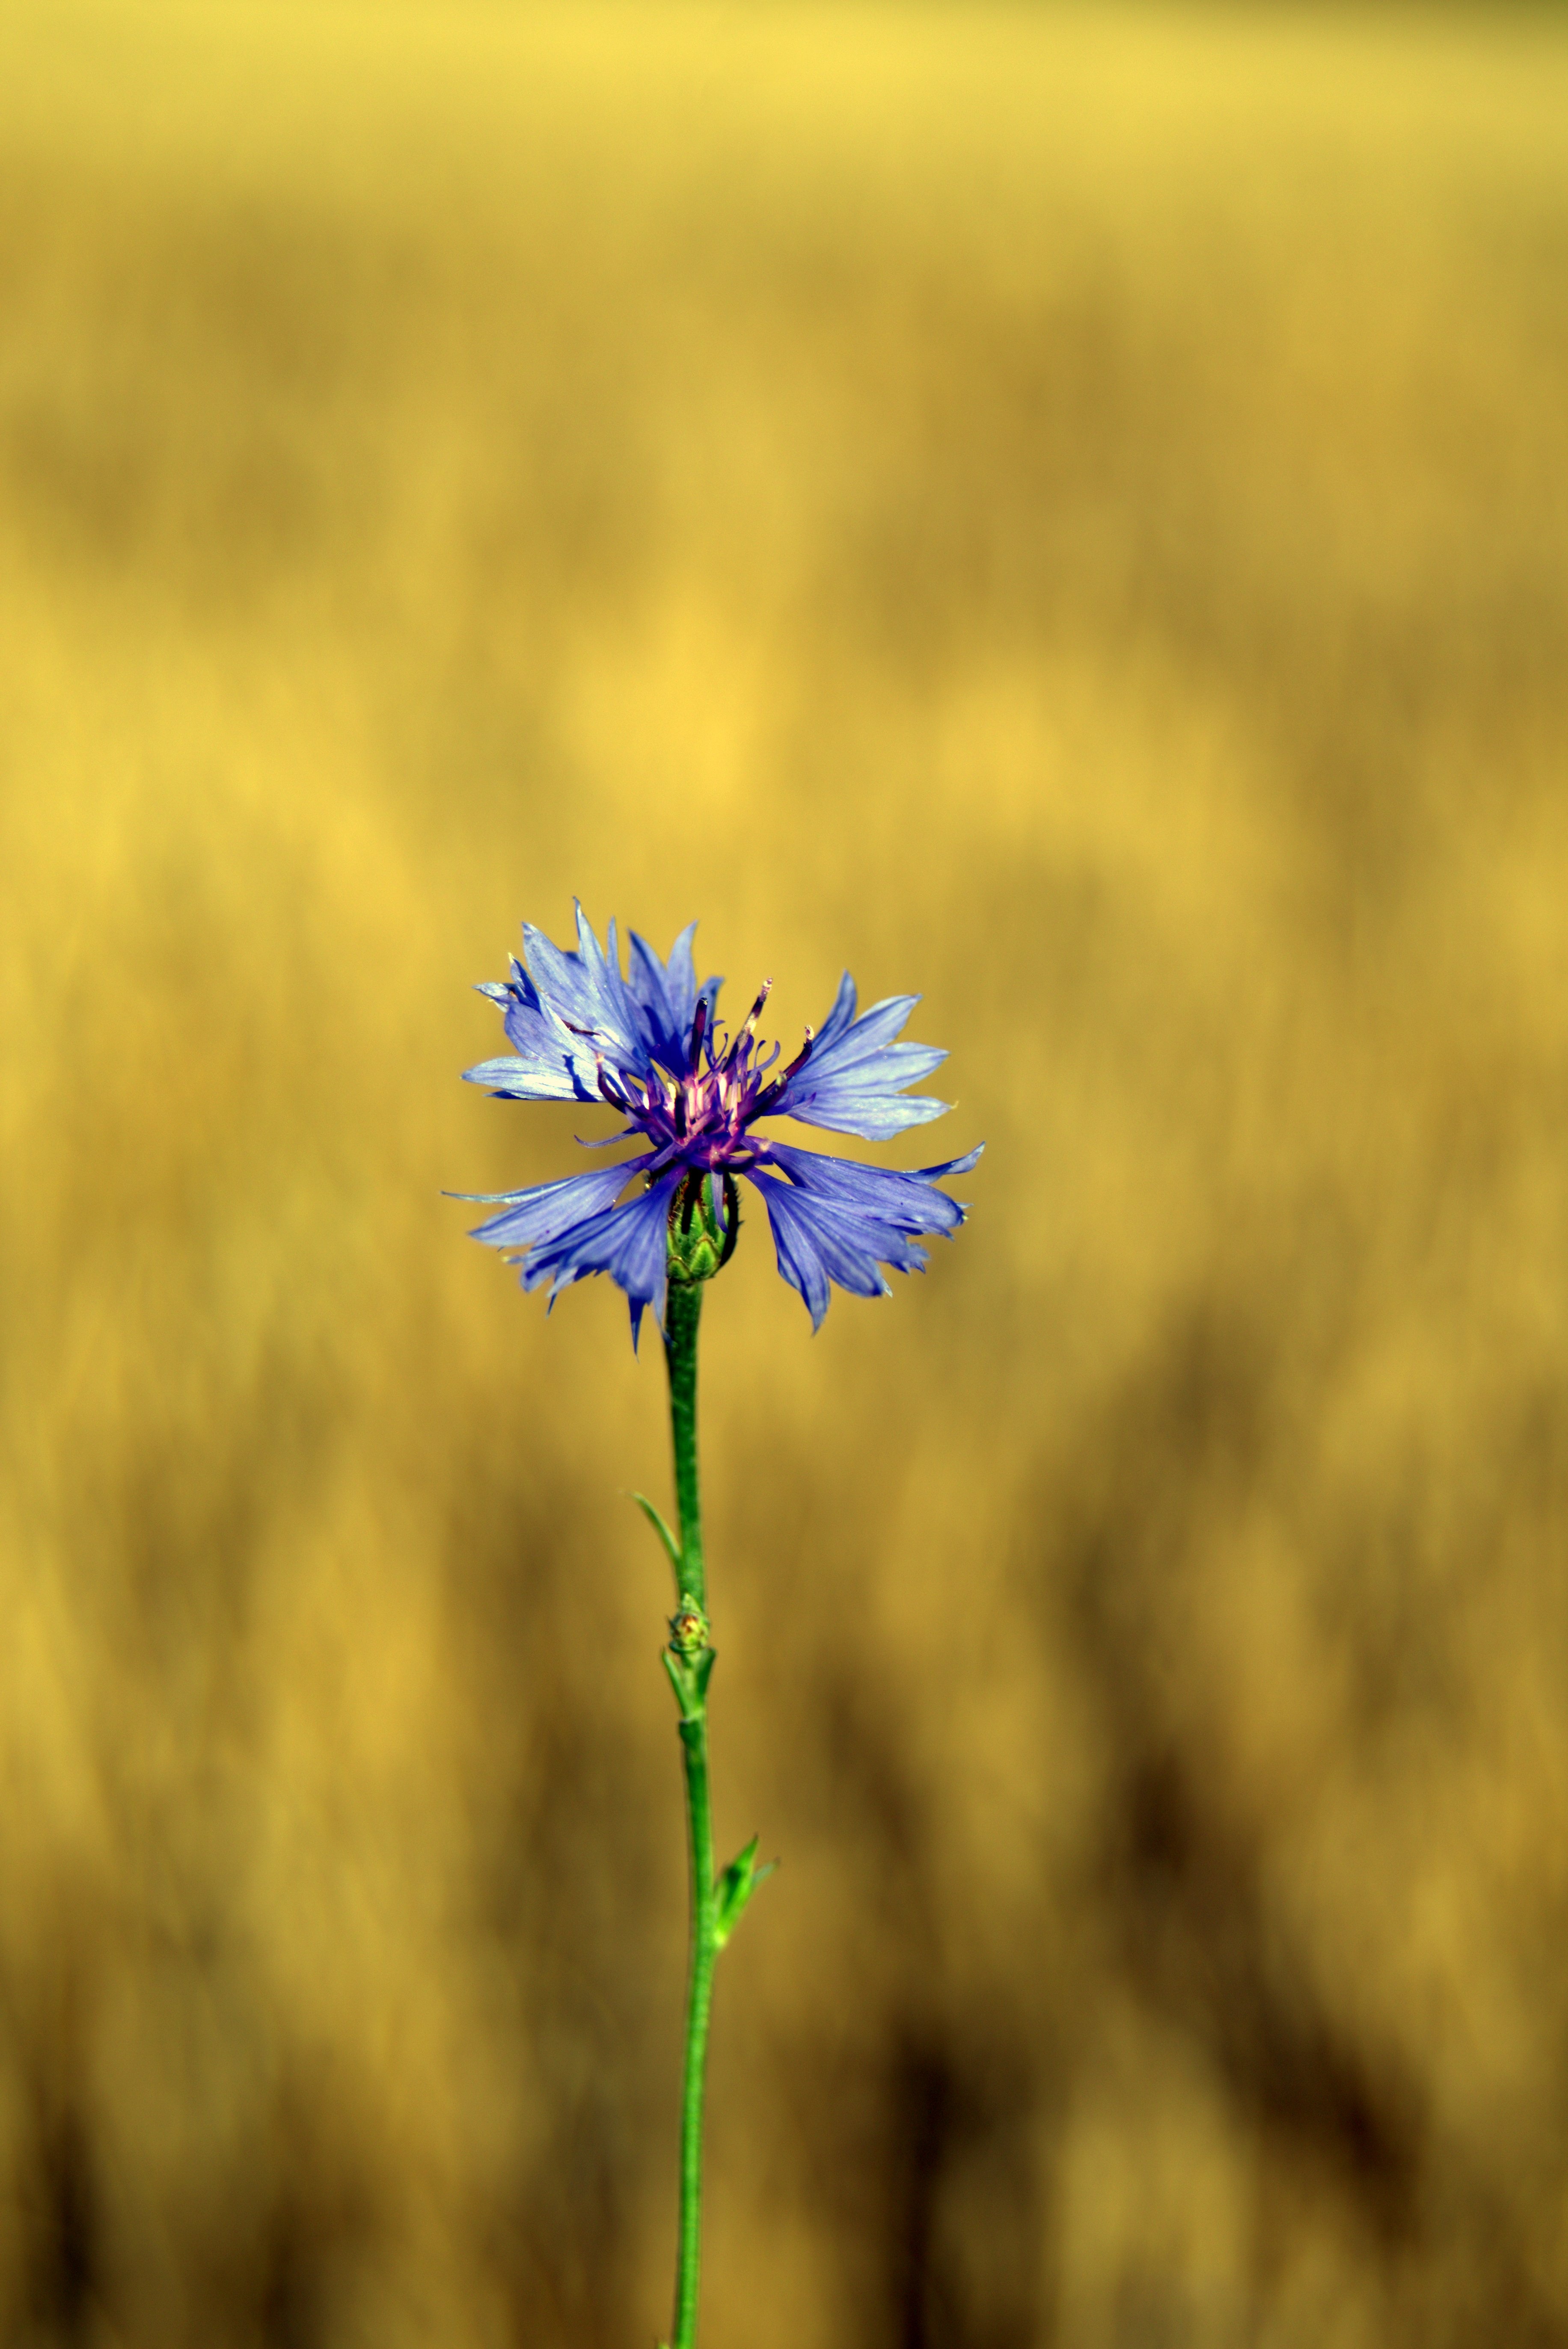
nature, grass, blossom, plant, sky, field, photography, meadow, prairie, sunlight, flower, village, green, botany, blue, yellow, agriculture, flora, wildflower, close up, wild flowers, cornflower, grassland, wildflowers, macro photography, blue flowers, flowering plant, daisy family, weed flourishing, grass family, plant stem, land plant